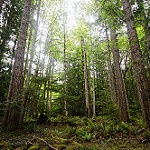
Scene: Outdoor